National Archives of India

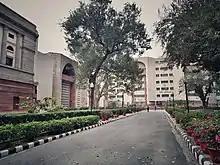
National Archives of India, New Delhi Campus

The Imperial Record Department was set up on 11 March 1891 in Calcutta (Kolkata). G. W. Forrest was named the department head. The Imperial Records Department was charged with aggregating, appraising, and managing the documents of all departments of the British Government. It was led by the Keeper of Records. After independence, the post was renamed Director of Archives.